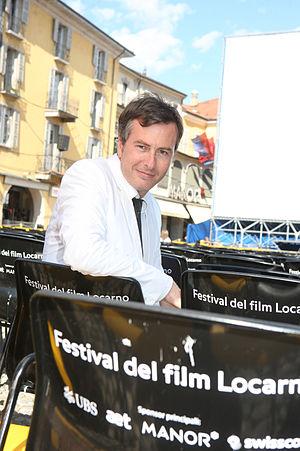
Olivier Père, Directeur Artistique du Festival del film Locarno
Bande de filles est un film dramatique français réalisé et écrit par Céline Sciamma, sorti en 2014.
Olivier Père, né le 17 mars 1971 à Marseille, est un journaliste et critique de cinéma français. Il est aujourd'hui directeur du cinéma sur Arte.
Le Festival international du film de Busan, anciennement Festival international du film de Pusan, se tient chaque année à Busan, deuxième ville de Corée du Sud dans le Busan Cinema Center.